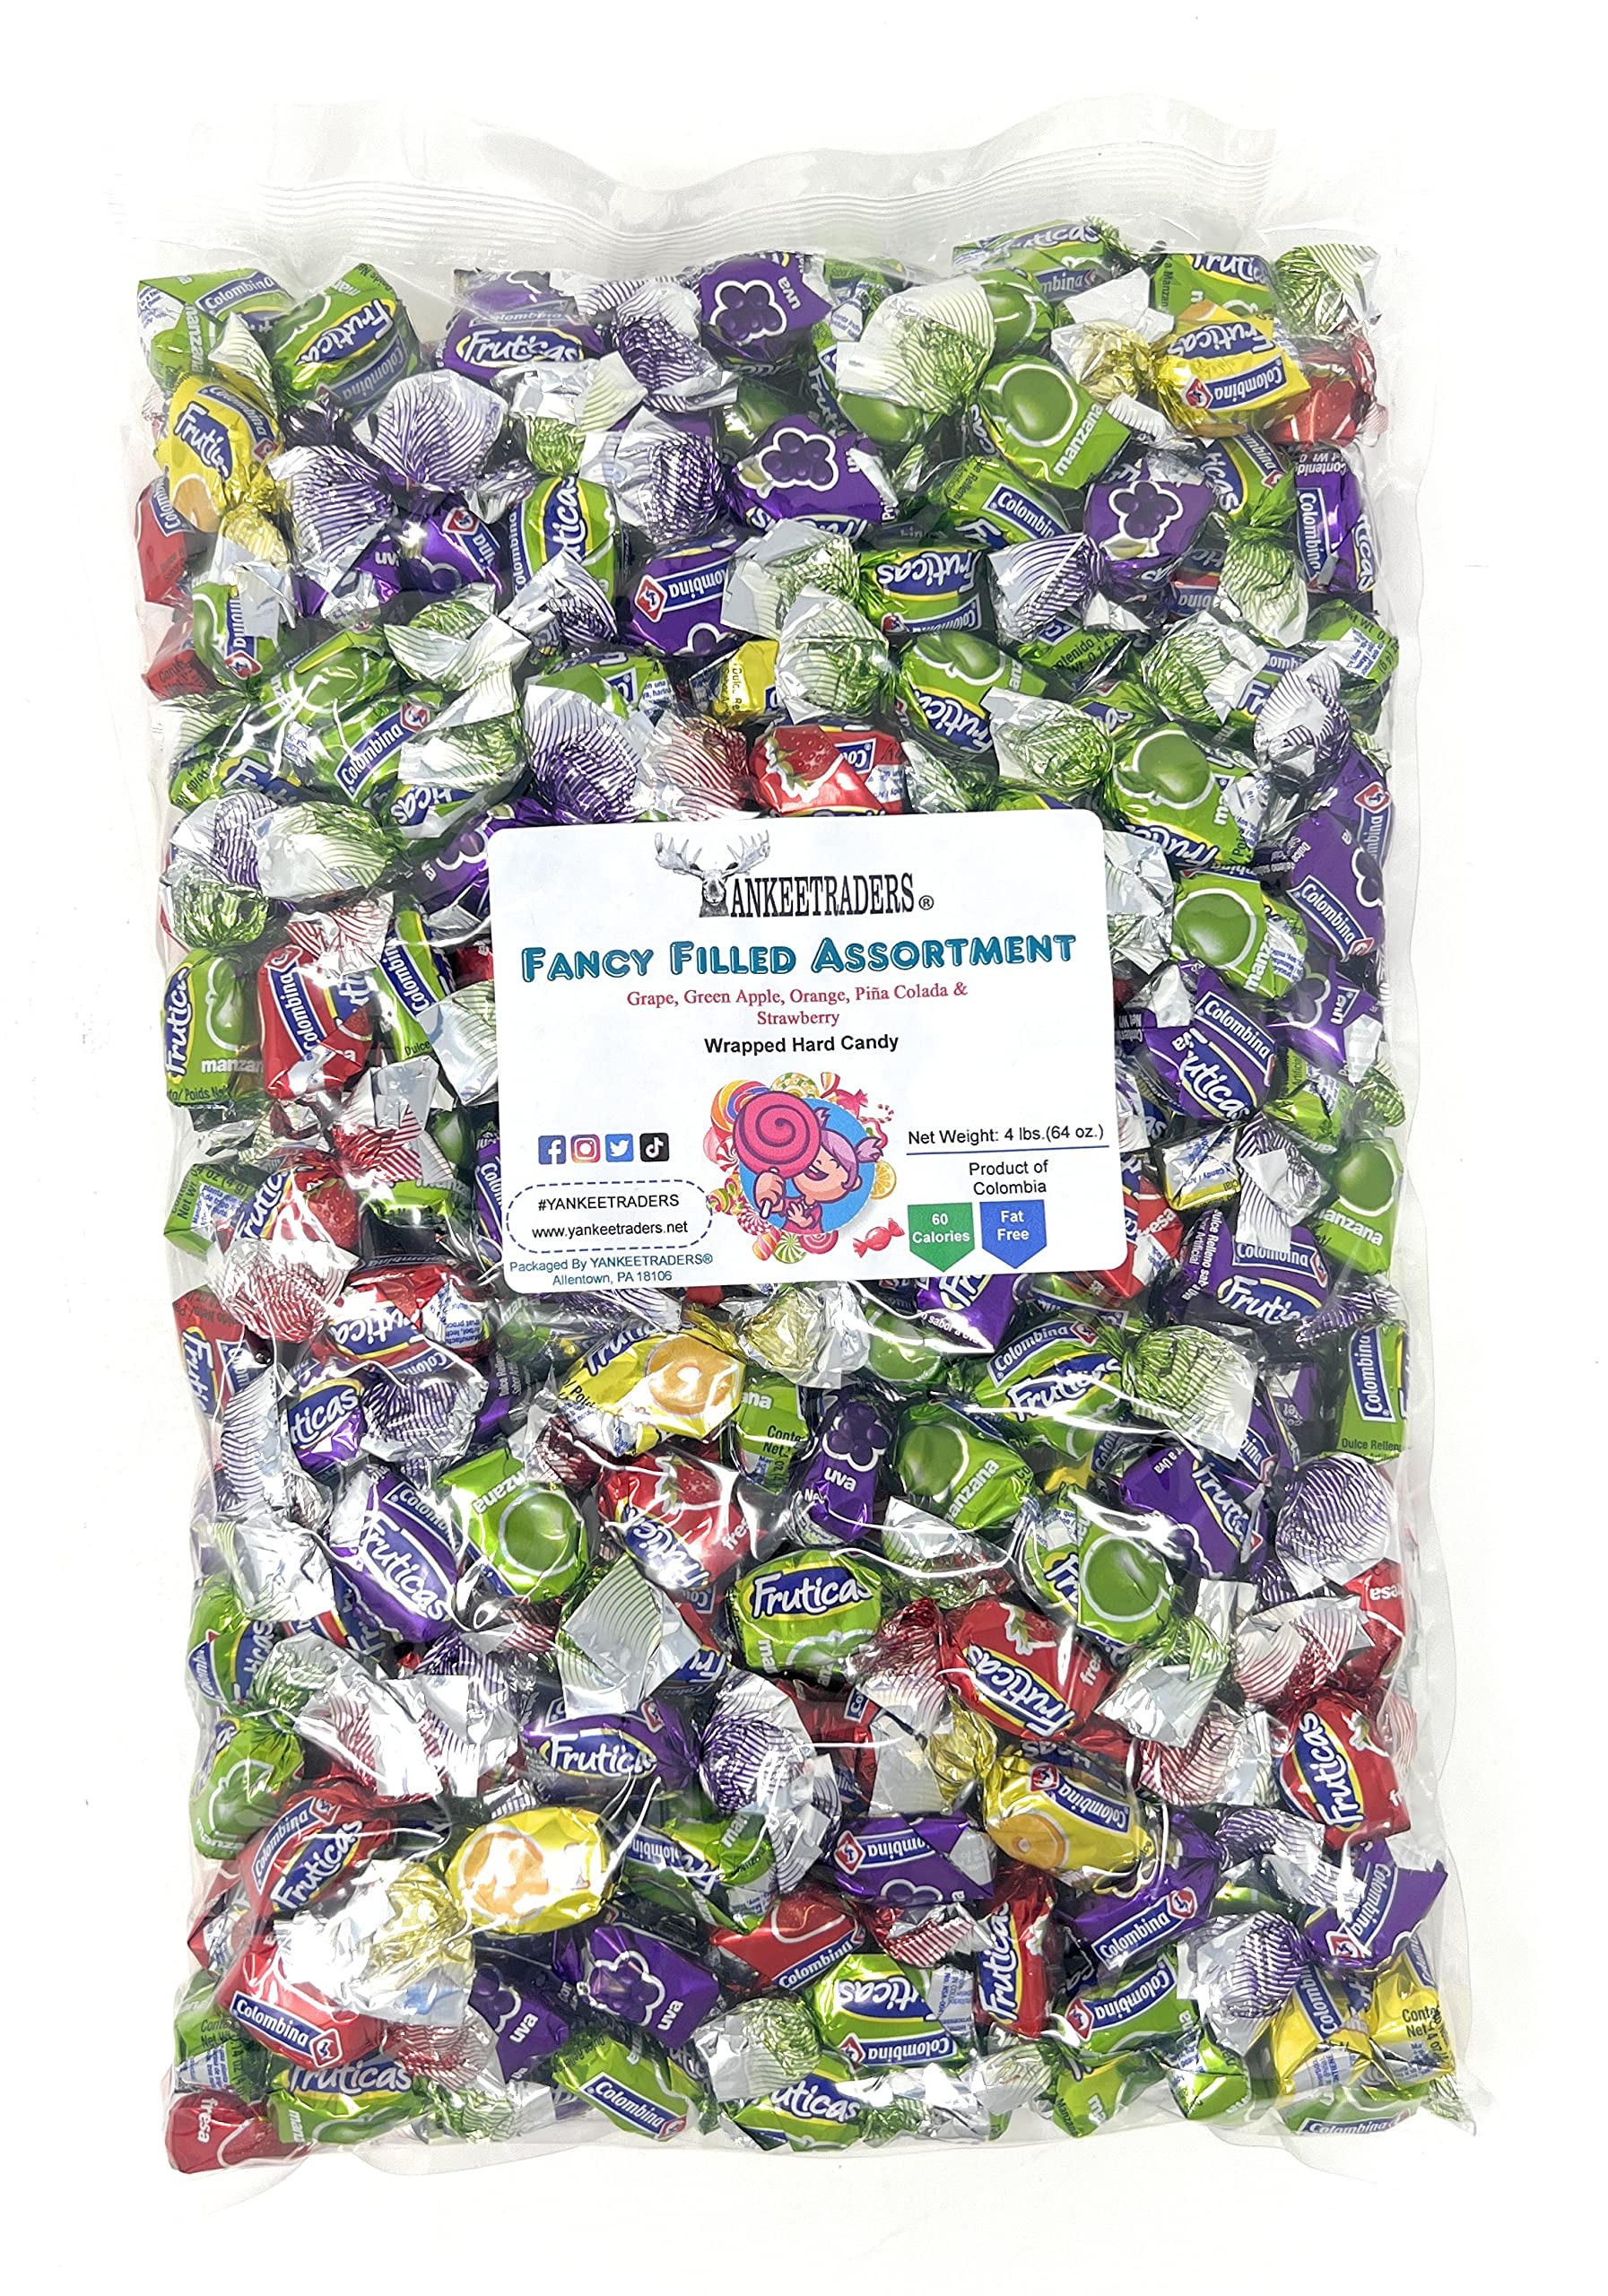
Item Name: YANKEETRADERS FANCY FILLED FRUIT CANDY ASSORTMENT 4 Pound Bulk Pack
Bullet Point 1: YANKEETRADERS FANCY FILLED FRUIT CANDY ASSORTMENT 4 Pound Bulk Pack
Bullet Point 2: Fancy Fruit Filled Assortment Flavors may Include: strawberry, grape, orange, pina colada, green apple
Bullet Point 3: A classic candy for fruit filled, hard candy lovers
Bullet Point 4: Each hard candy is individually wrapped and perfect for on the go!
Bullet Point 5: A great candy dish filler, for office, restaurants, business, hotels
Product Description: 4 Pound Bag of FANCY FILLED FRUIT CANDY ASSORTMENT. A classic candy for fruit filled, hard candy lovers. Candy is individually wrapped making them perfect for taking on-the-go, in your candy dish or at the office, restaurants, business, hotels. Approx 84 per pound Flavors may Include: strawberry, grape, orange, pina colada, green apple
Value: 64.0
Unit: Ounce

Price: 21.79